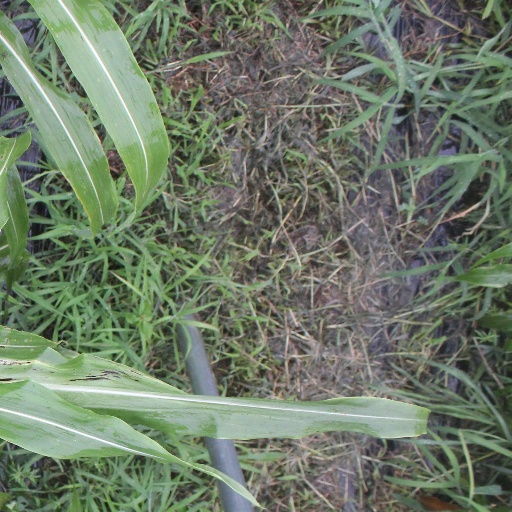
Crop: sorghum